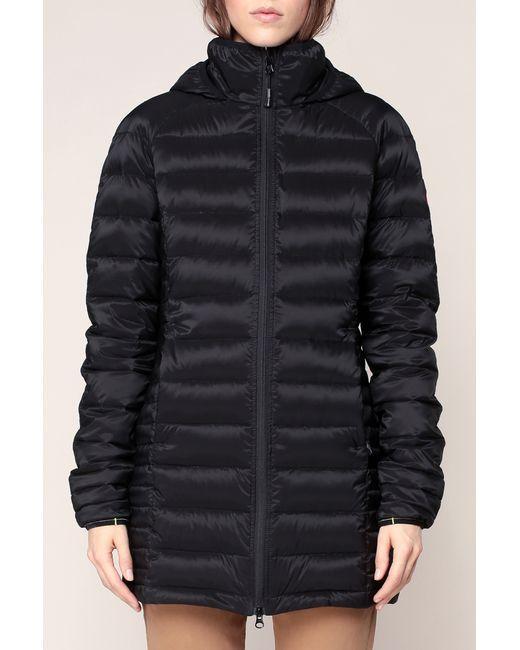
Schwarze Jacke mit Puffmuster für Damen